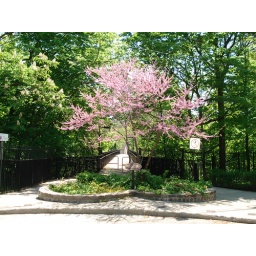
mmmm pink in the middle of lots of greenness. Looking towards the walking bridge, that crosses over Rosedale Valley Road